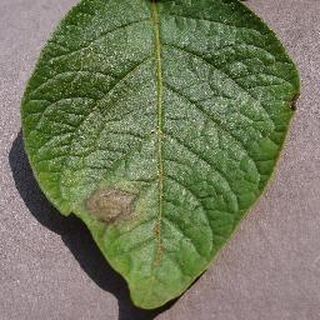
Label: potato_late_blight